Royal Library, Warsaw

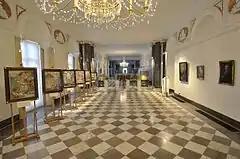
Interior view of the library

The establishment of the library at the palace was driven by King Stanislaus Augustus's commitment to supporting Polish intellectuals and fostering workshops for scientists to develop political and economic reforms. The library acquired books from various collectors, including the private libraries of Giuliani, Jan Beniamin Steinhauser, Mateusz Czarnek, Paweł Czempiński, and Kajetan Ghigiotti. Key suppliers included Warsaw booksellers such as Piotr Dufour, Jan August Poser, Józef Lex, Michał Groell, and the Kornów company from Wrocław, along with international sources like the Paris warehouse of Saint Len and Jan Franciszek Sellon, and selected British booksellers. The King actively directed these acquisitions and awarded the "Merentibus" gold medal to suppliers for their contributions.